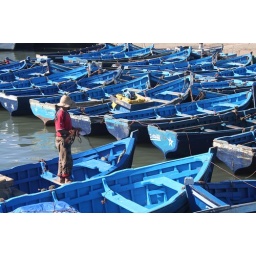
A fisherman in a blue boat in Essaouira